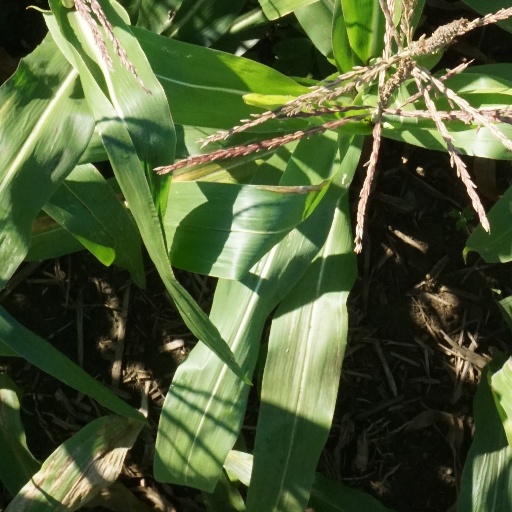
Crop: maize; corn